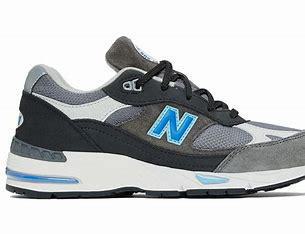
Brand: New
Model: Balance New Balance 991 Made In England Marathon